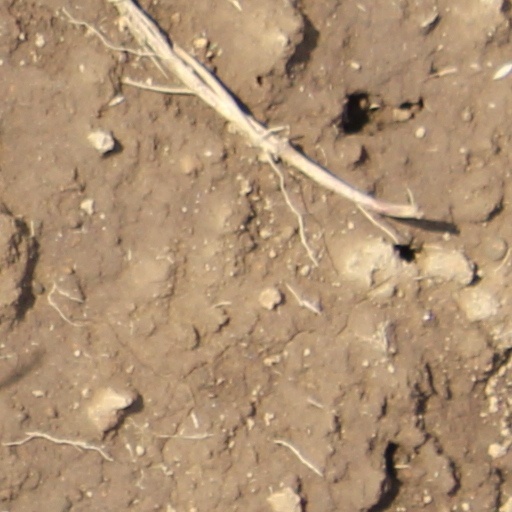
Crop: wheat